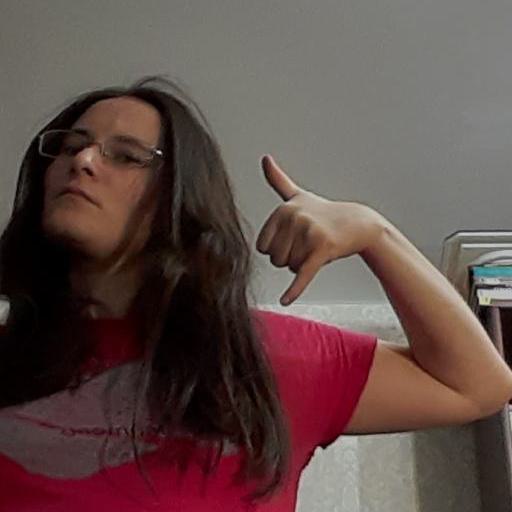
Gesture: call